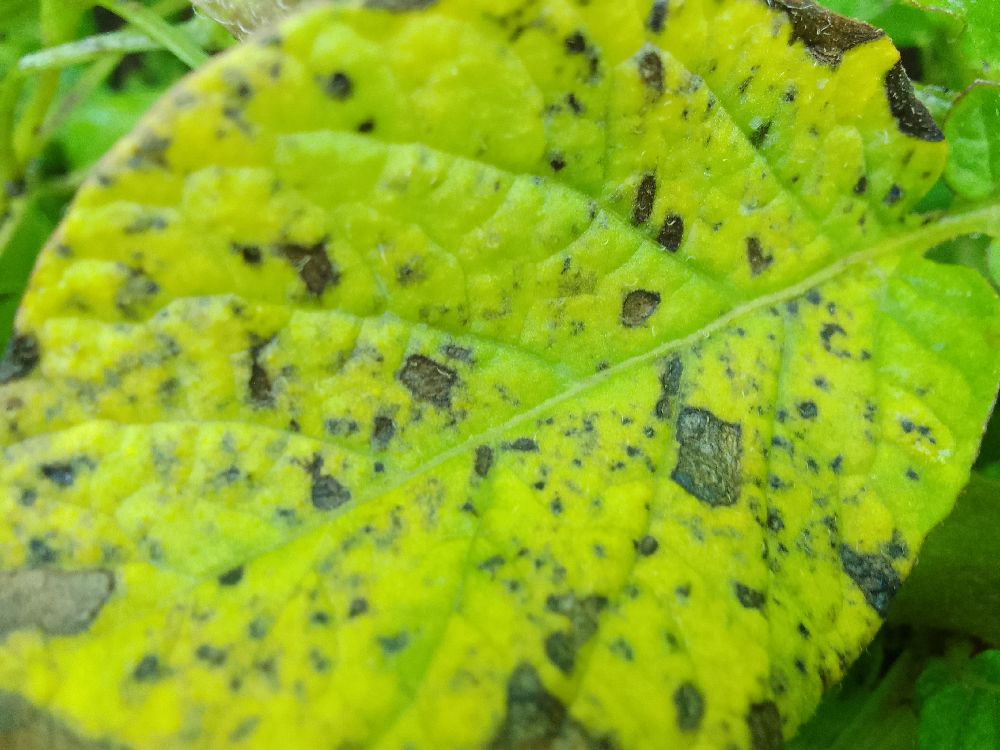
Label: Early blight